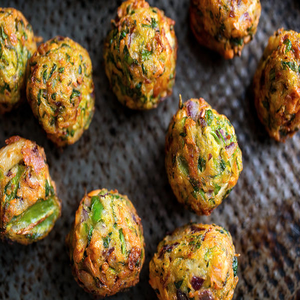
Dish: kofta